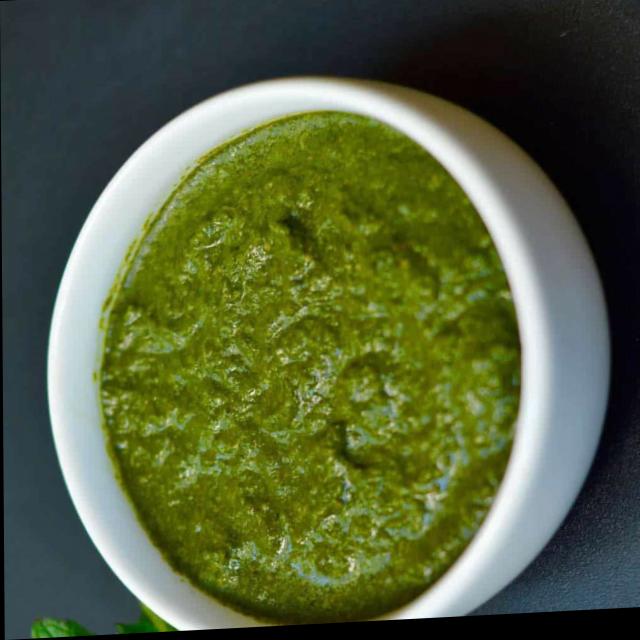
Dish: green_chutney